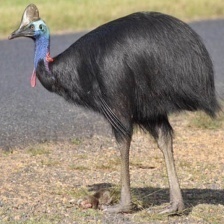
Species: CASSOWARY
Scientific name: CASUARIUS